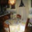
Label: table